Harriet Thorpe

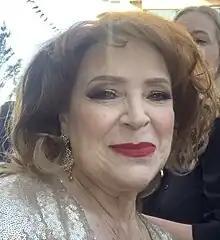
Thorpe in 2023

Harriet Amelia Thorpe (born 8 June 1957) is an English actress. Thorpe trained at London's Central School of Speech and Drama. She is known for her roles in the British sitcoms "The Brittas Empire" (1991–1997) and "Absolutely Fabulous" (1992–2012), and has also starred in the West End musicals "Cabaret" (2006), "Wicked" (2008) and "Mamma Mia!" (2010). In 2023, she took over the role of Elaine Peacock in the BBC soap opera "EastEnders".